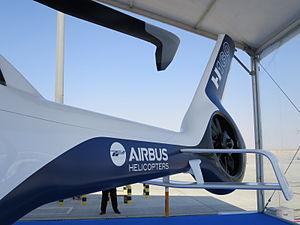
L'Airbus Helicopters H160, initialement nommé X4, est un hélicoptère développé par le constructeur européen Airbus Helicopters. En 2015, son entrée en service était prévue en 2018, soit trois ans après son premier vol d'essai, effectué le 13 juin 2015, sa certification a finalement lieu le 1ᵉʳ juillet 2020 par l'Agence européenne de la sécurité aérienne.